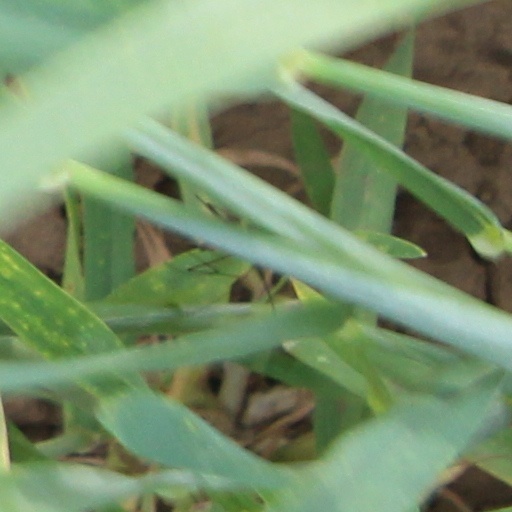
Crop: wheat